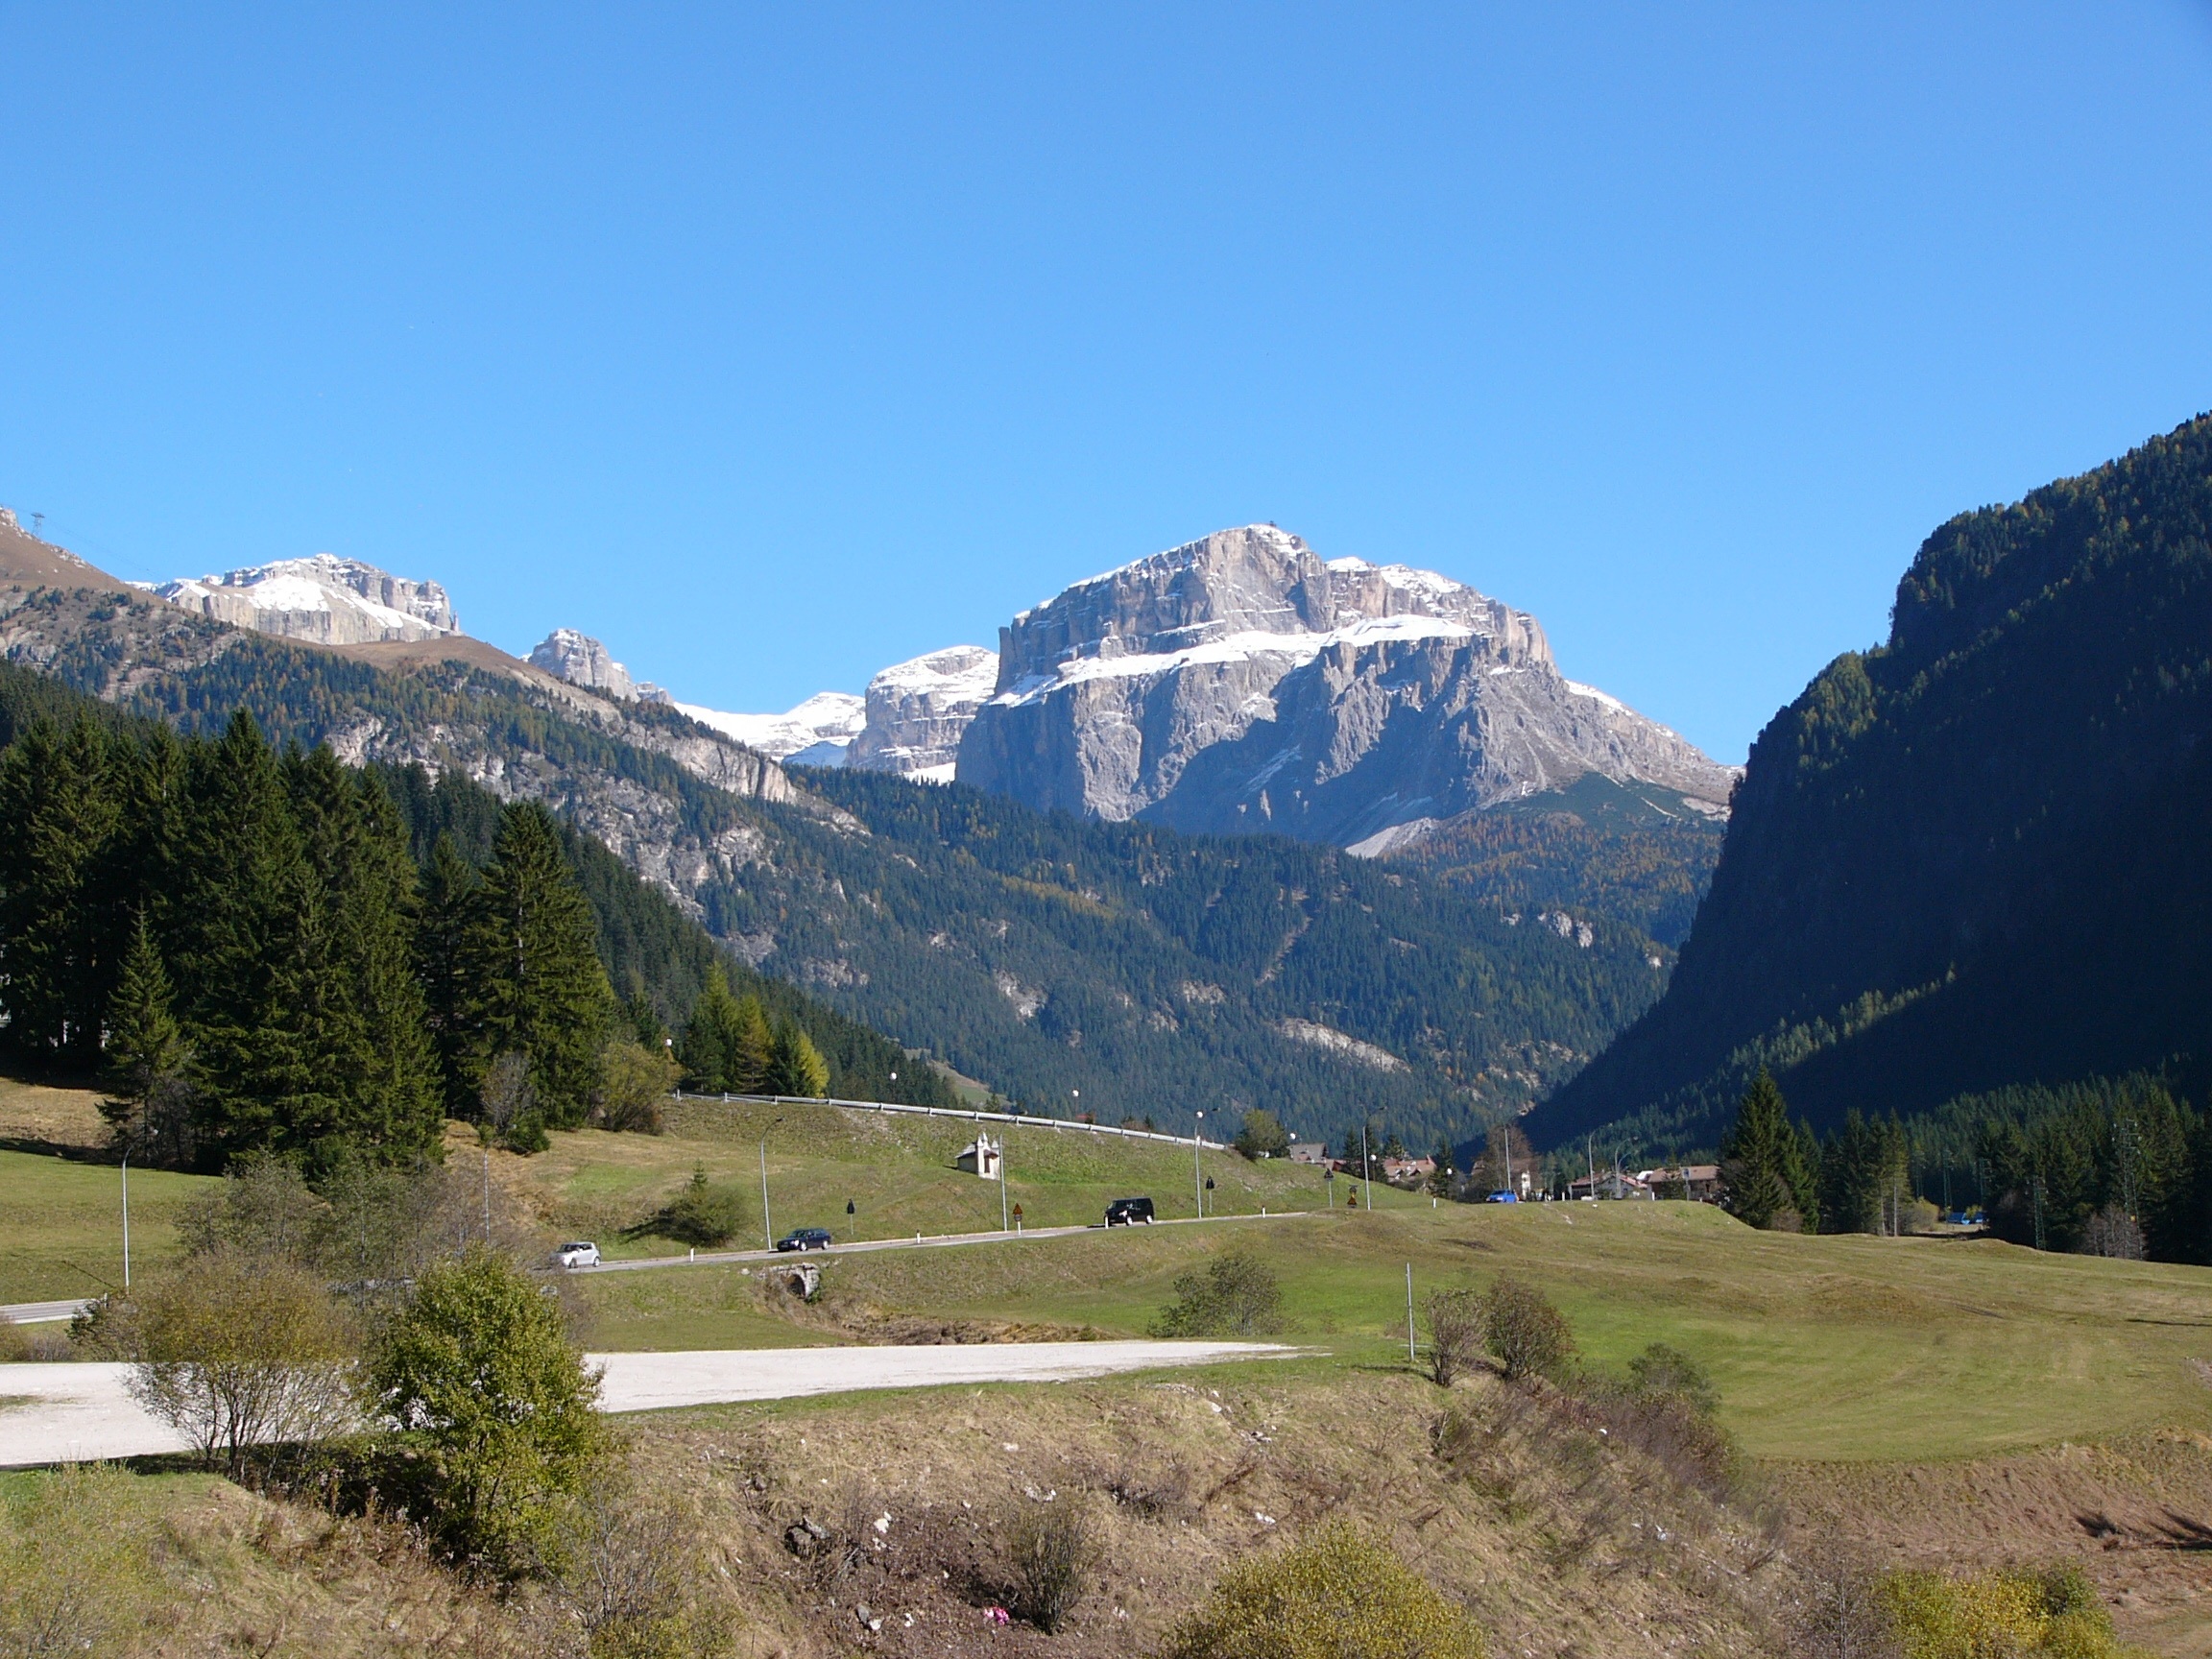
landscape, wilderness, walking, mountain, hiking, meadow, adventure, valley, mountain range, italy, ridge, mountains, alps, backpacking, plateau, fell, dolomites, landform, south tyrol, mountain pass, geographical feature, mountainous landforms